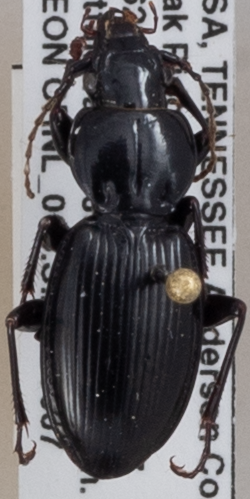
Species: Cyclotrachelus fucatus
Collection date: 2018-06-07
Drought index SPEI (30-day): -0.556
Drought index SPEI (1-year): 0.38
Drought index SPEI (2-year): -0.32